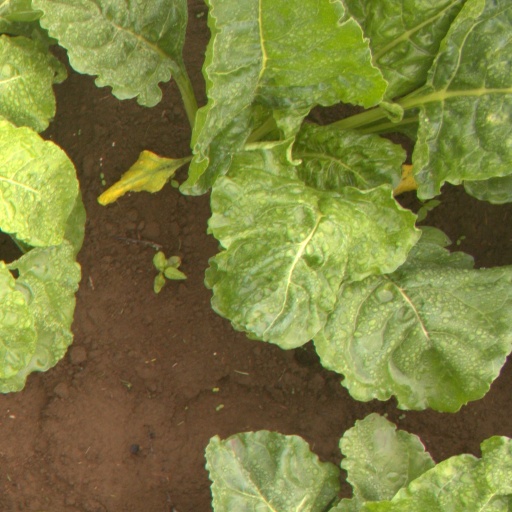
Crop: sugar beet